Flying Dutch

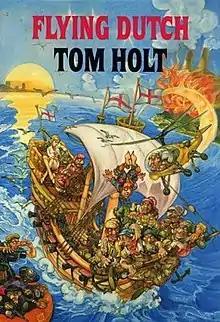
First edition, cover art by Josh Kirby

Flying Dutch is the third humorous-fantasy novel by popular British author Tom Holt. First published in the UK in 1991 by Orbit Books.